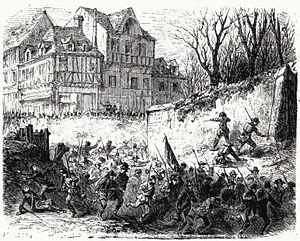
Risquons-Tout est un hameau de la commune belge de Mouscron située en Région wallonne dans la province de Hainaut. Immédiatement voisin de la France et de la Région flamande, le lieu-dit doit son nom à l'enseigne d'un cabaret aujourd'hui disparu.
Léopold Iᵉʳ, connu auparavant sous le nom de Léopold Georges Chrétien Frédéric de Saxe-Cobourg-Saalfeld, né à Cobourg, le 16 décembre 1790 et mort le 10 décembre 1865 au château de Laeken, est un prince allemand de la maison de Saxe-Cobourg et Gotha devenu le premier roi des Belges en 1831 et le fondateur de la dynastie régnant sur la Belgique. Il est également l'ancêtre de l'actuel grand-duc de Luxembourg, du prétendant au trône d'Italie, ainsi que du prince Napoléon. Il règne sous le nom de Léopold, roi des Belges, prince de Saxe-Cobourg et Gotha, duc en Saxe.
Les légions belges sont des unités militaires, de formation variable selon les périodes.